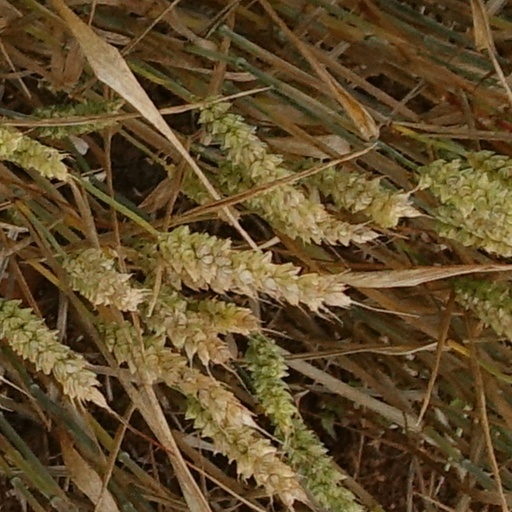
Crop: wheat